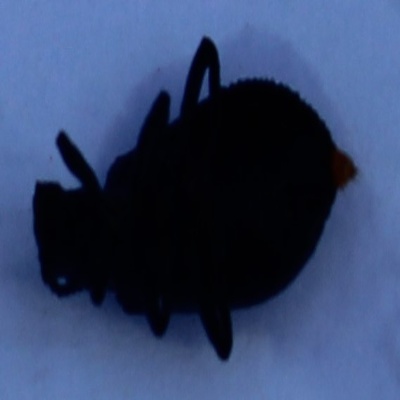
Crop: Maize
Condition: leaf beetle